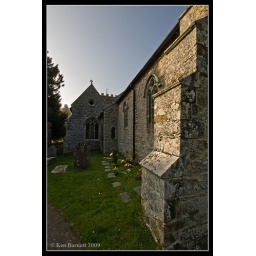
The church of St Brynach in Nevern. Home of the bleeding tree and some very old examples of the Celtic cross.